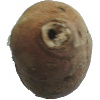
Label: Potato Sweet 1